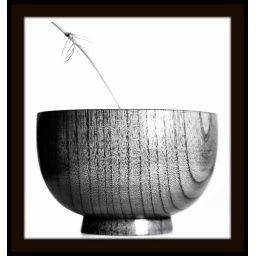
The is a cosmos flower face down in a bowl. Reminded me of an apple!